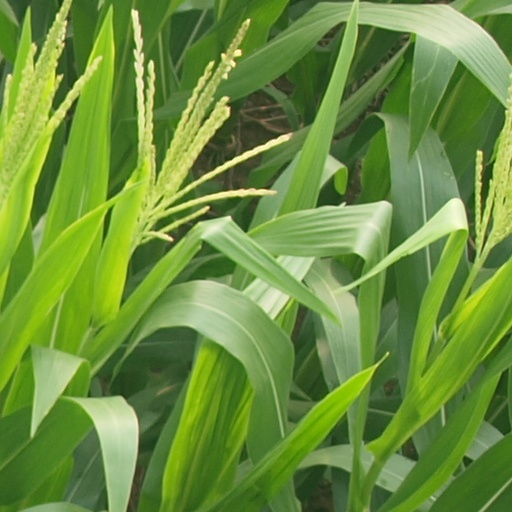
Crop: maize; corn